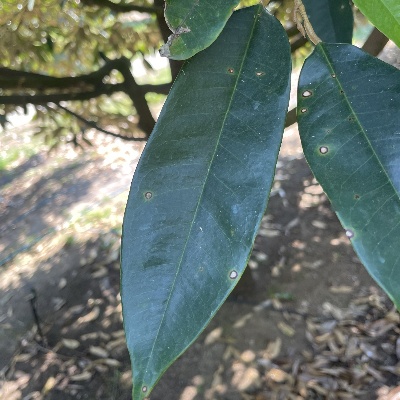
Label: Leaf_Phomopsis